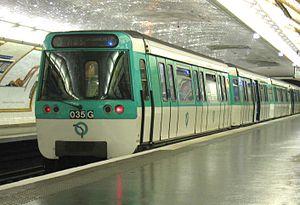
Metro de Paris Rame de la serie MF77 sur la ligne 7 a la station Sully – Morland.
Le matériel roulant du métro de Paris a connu de nombreuses évolutions depuis l'ouverture de sa première ligne le 19 juillet 1900. En 2011, huit types de matériels circulent sur le réseau parisien, quatre sur pneumatiques et quatre sur roues en fer. Depuis la création de la RATP en 1949, les chiffres qui suivent ces lettres désignent généralement soit l'année de conception, soit l'année d'appel d'offres du matériel.
Le métro de Paris est l'un des systèmes de transport en commun desservant la ville de Paris et son agglomération. Exploité par la Régie autonome des transports parisiens, il comporte seize lignes, essentiellement souterraines, totalisant près de 220 kilomètres. Devenu l'un des symboles de Paris, il se caractérise par la densité de son réseau au cœur de la ville et par son style architectural homogène influencé par l'Art nouveau.
La ligne 7 du métro de Paris est une des seize lignes du réseau métropolitain de Paris. Elle traverse la capitale du nord-est au sud-est en suivant un tracé légèrement incurvé, et relie les stations La Courneuve - 8 Mai 1945, au nord-est en Seine-Saint-Denis, à Mairie d'Ivry et Villejuif - Louis Aragon, au sud-est dans le Val-de-Marne, en passant par le centre de Paris.
Sully - Morland est une station de la ligne 7 du métro de Paris, située dans le 4ᵉ arrondissement de Paris.